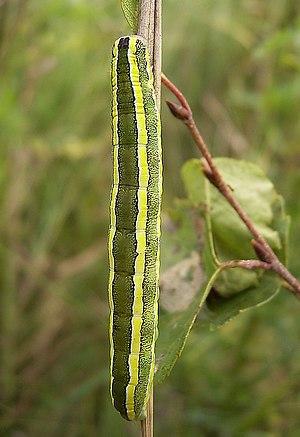
Chenille de Ceramica pisi